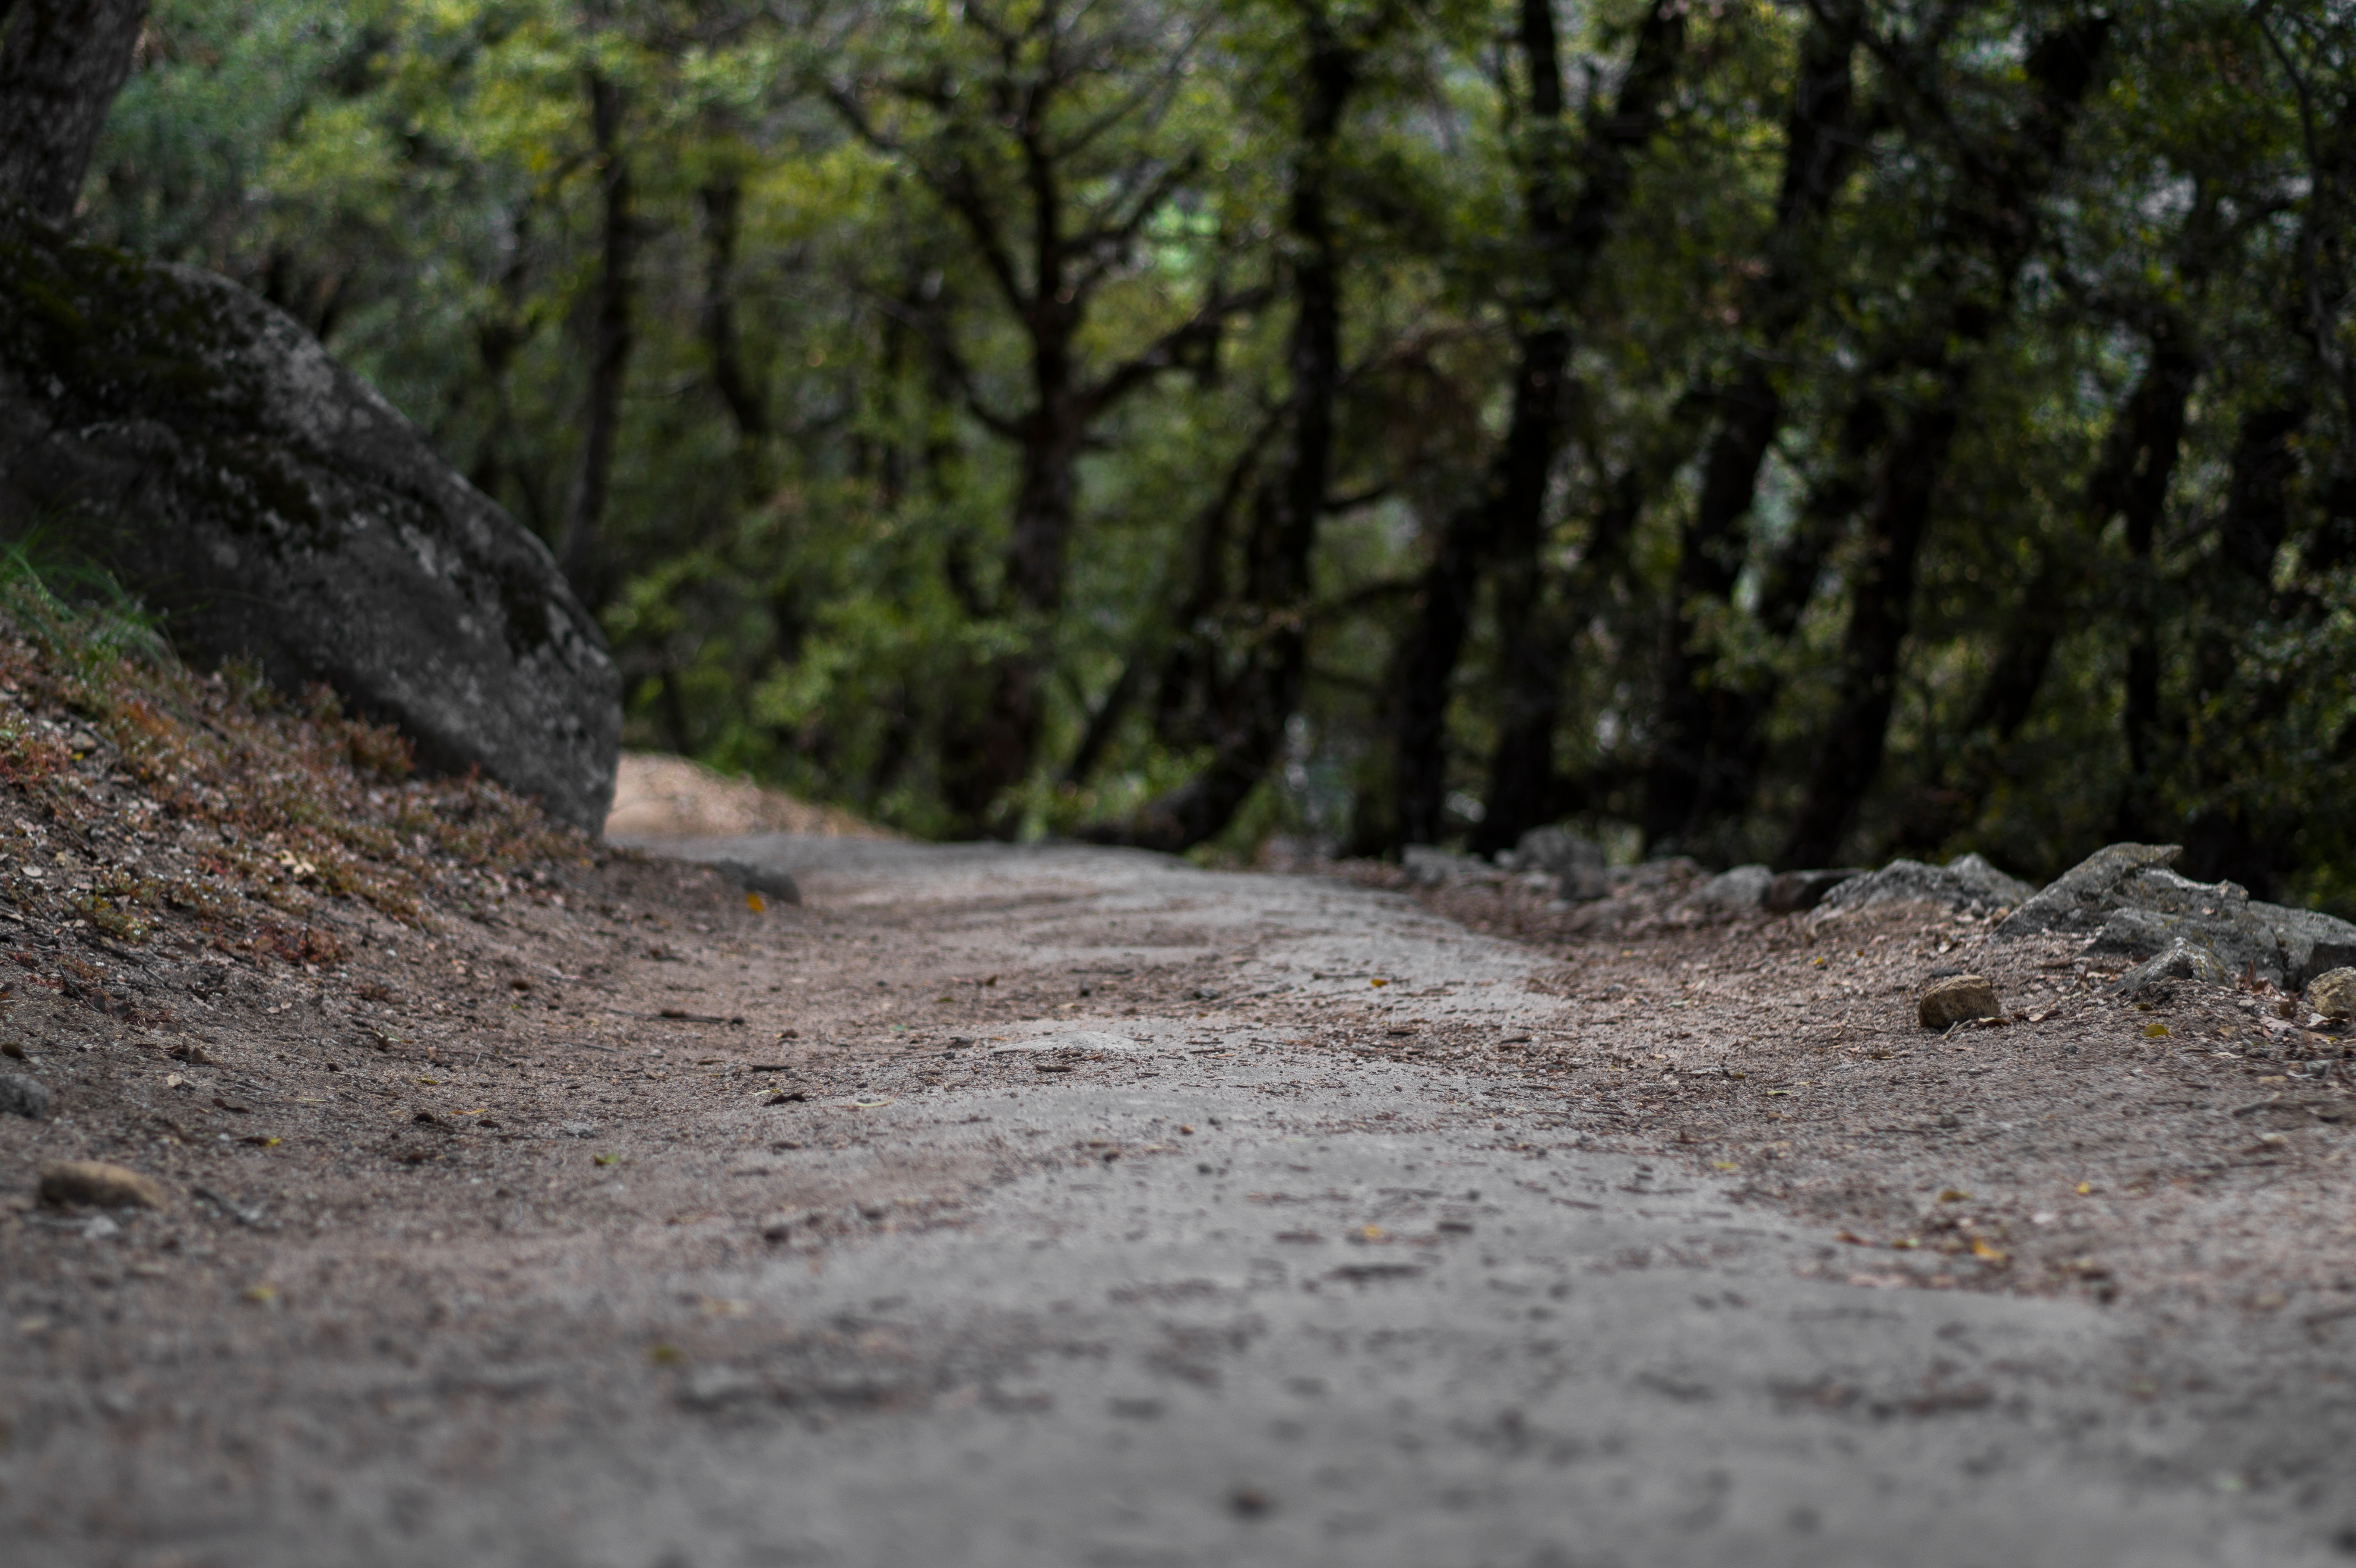
tree, nature, forest, rock, wilderness, trail, wildlife, stream, soil, geology, woodland, natural environment, woody plant